Chaps

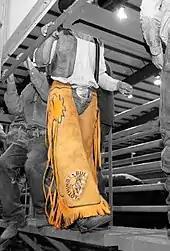
Batwing chaps

Chaparreras or chaps are a type of sturdy over-pants (overalls) or leggings of Mexican origin, made of leather, without a seat, made up of two separate legs that are fastened to the waist with straps or belt. They are worn over trousers and were originally intended for protecting the rider from the rain and mud, and from tears and injuries. They were created to replace "armas de agua" (water shields) or simply "armas" (shields), a set of leather flaps that hung from the Mexican saddle to protect the rider's legs from the rain. The word "chaparreras" is believed to have come from either “chaparrón”, a cloudburst or sudden, heavy rain, or from “chaparros”, a Mexican colloquial name for brush and a type of shrub. Due to the difficult pronunciation, Americans shortened the word to "Chaps", originally spelled and pronounced "schaps" or "shaps". "Chivarras", from "chivo" (goat), is the name for chaparreras made of goatskins tanned with the hair on.